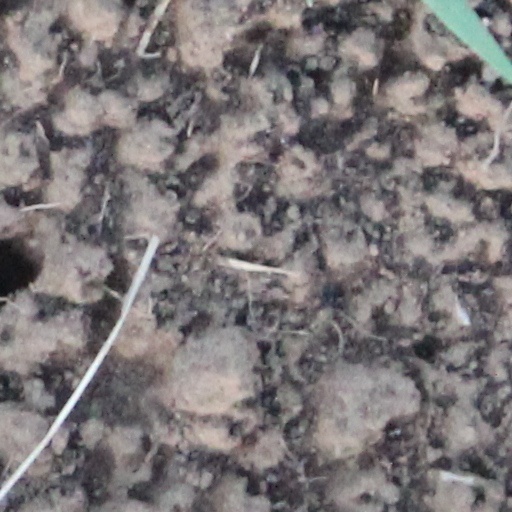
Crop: wheat